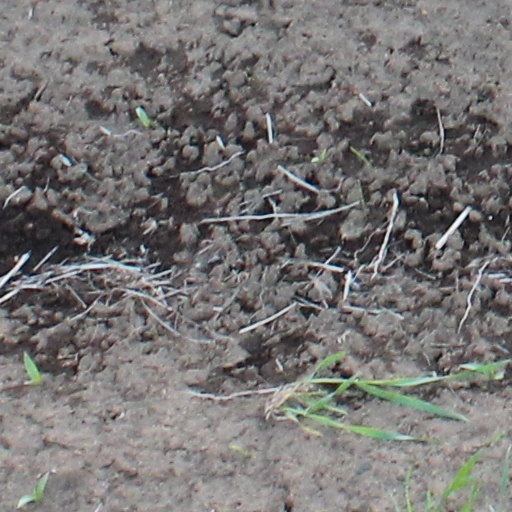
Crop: wheat